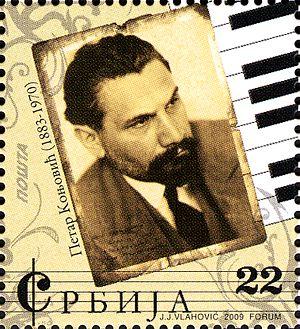
Petar Konjović est un compositeur serbe.